Joan Crawford

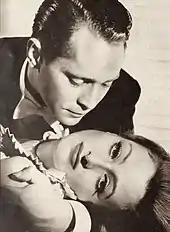
Franchot Tone and Crawford in "Dancing Lady"

She was again teamed with Clark Gable, along with Franchot Tone and Fred Astaire, in the hit "Dancing Lady" (1933), in which she received top billing. She next played the title role in "Sadie McKee" (1934), opposite Tone and Gene Raymond. She was paired with Gable for the fifth time in "Chained", and for the sixth time in "Forsaking All Others" (both 1934). Crawford's films of this era were some of the most-popular and highest-grossing films of the mid-1930s.